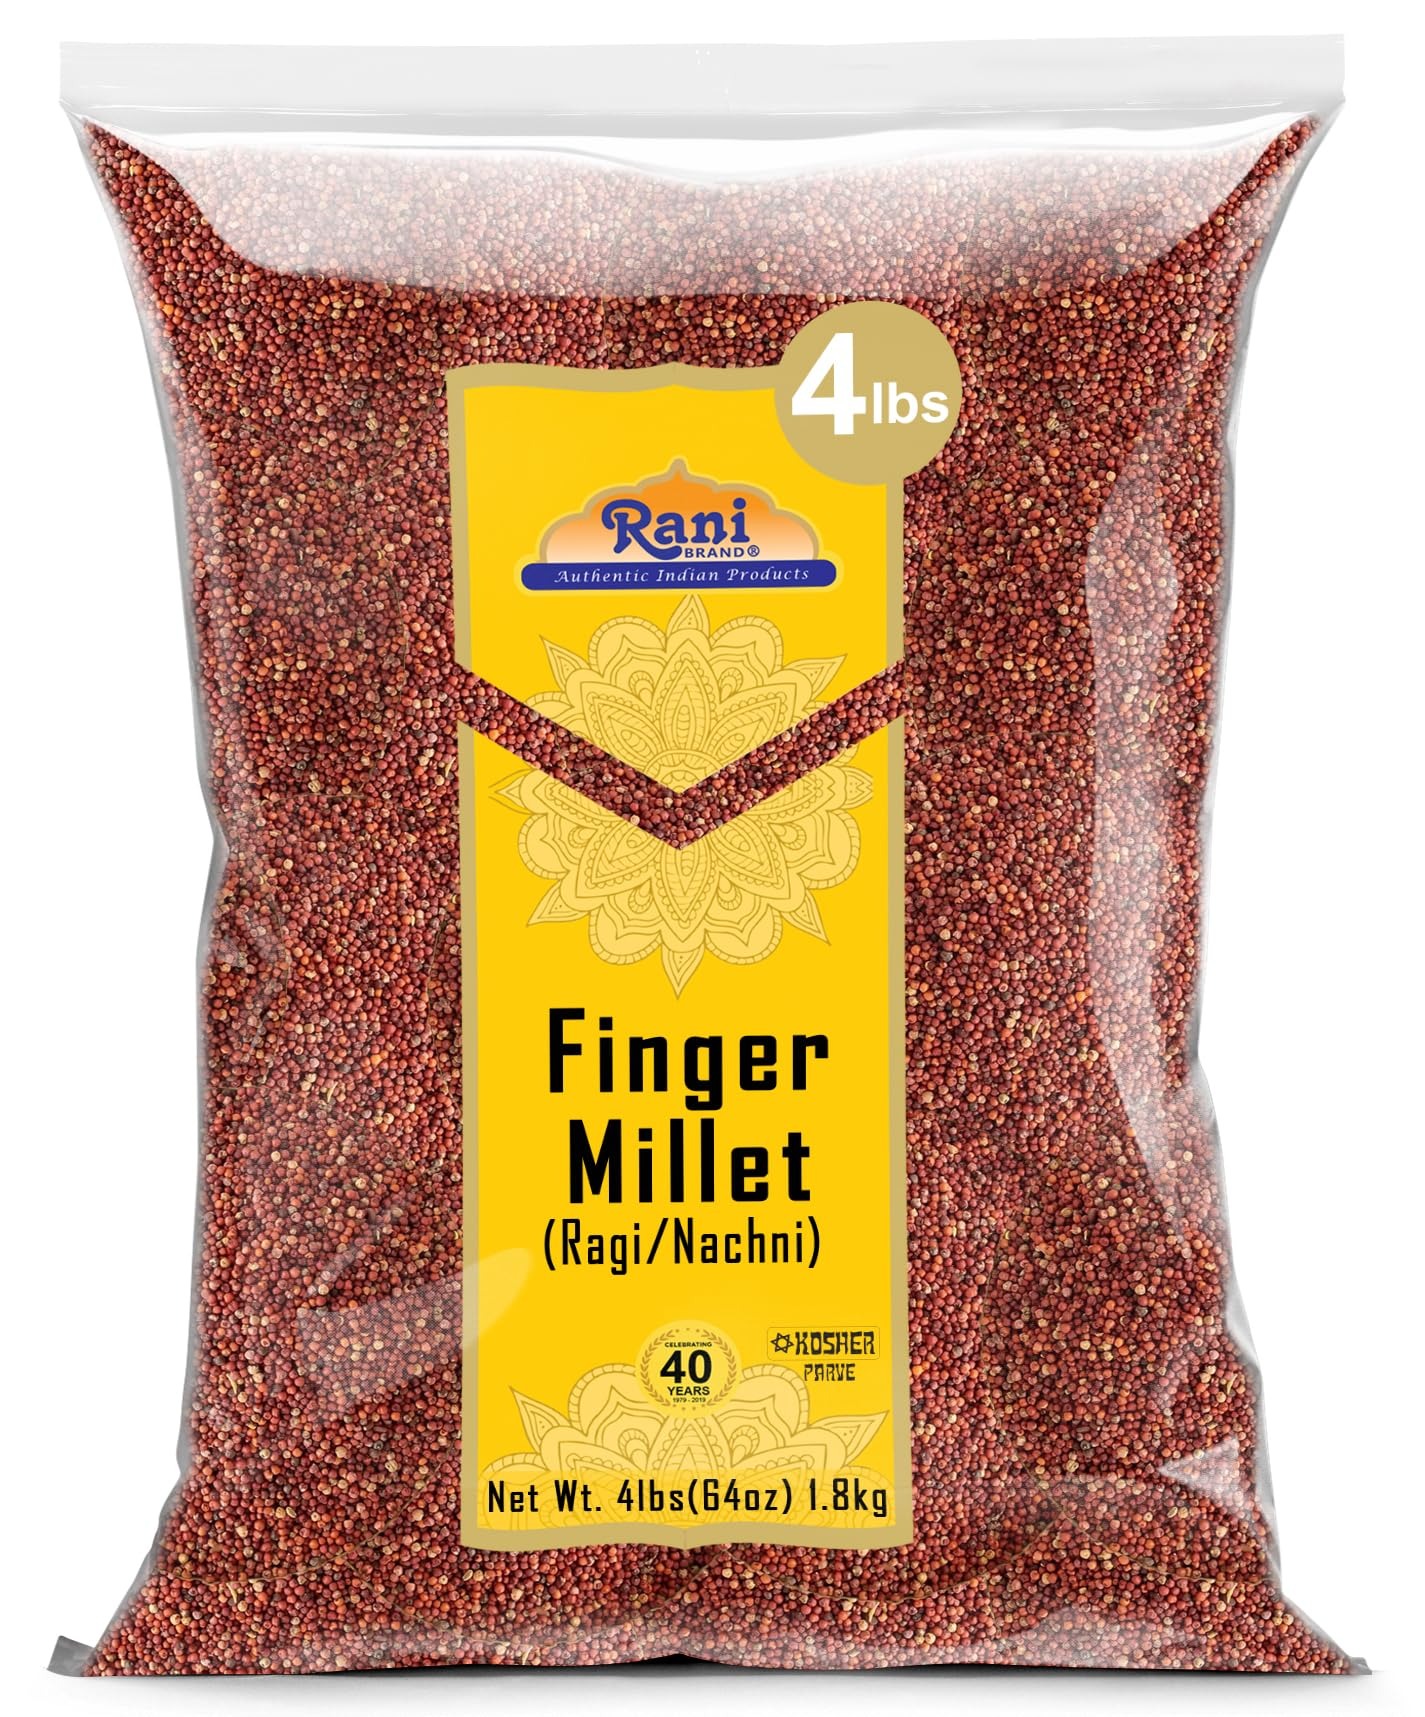
Item Name: Rani Ragi Finger Millet (Eleusine Coracana) Whole Ancient Grain Seeds 64oz (4lbs) 1.81kg Bulk ~ All Natural | Gluten Friendly | NON-GMO | Kosher | Vegan | Indian Origin
Bullet Point 1: You'll LOVE our Ragi Finger Millet Whole Grain Seed by Rani Brand--Here's Why:
Bullet Point 2: ❤️Now KOSHER! 100% Natural, No preservatives, Non-GMO, Gluten Friendly PREMIUM Gourmet Food Grade Flour.
Bullet Point 3: ❤️Special Note: These are Polished seeds. Ragi is quite a versatile ingredient. It can easily be grounded up to prepare ragi flour which in turn can be used to prepare various dishes.
Bullet Point 4: ❤️Rani is a USA based company selling Indian Foods for over 40 years, buy with confidence!
Bullet Point 5: ❤️Net Wt. 64oz (4lbs) 1.81kg, Authentic Indian Product, Alternate Names: Nachni / Ragula / Nagli / Keppai Millet (Eleusine Coracana)
Product Description: One of the first grains farmed by civilization over 10,000 years ago is Millet. Mentioned in the Old Testament & even in the journals of Marco Polo. Now known more commonly as an "ancient grain". Ragi is naturally high dietary fiber, calcium & vegetarian protein. Millet is also an excellent source essential amino acids, manganese, phosphorus, and magnesium. Unlike most other grains, this versatile, gluten free grain is alkaline, which makes it easy to digest and helps balance the body’s natural tendency towards acidity.
Value: 64.0
Unit: Ounce

Price: 23.49